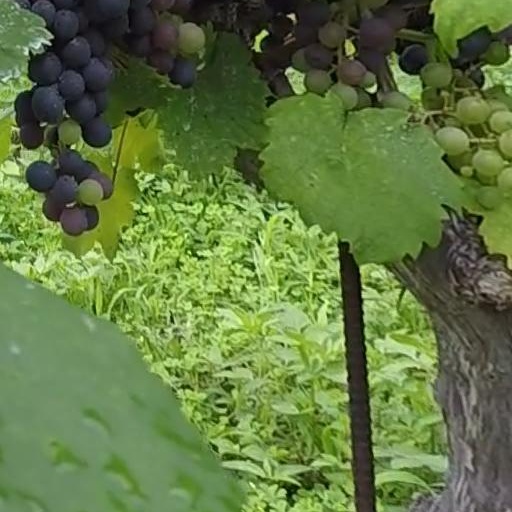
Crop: grape